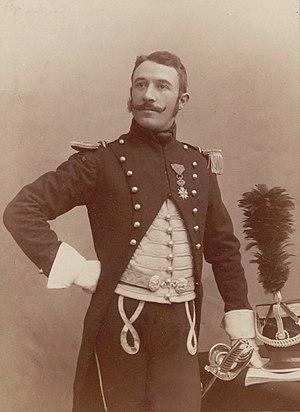
Photographie de Lucien Walter dans ""Deux Patries"" par Nadar en 1894"
Lucien Walter, nom de scène d'Eugène Lucien Alfred Bollender, est un acteur français, né le 5 février 1866 à Paris, ville où il est mort le 17 février 1945.